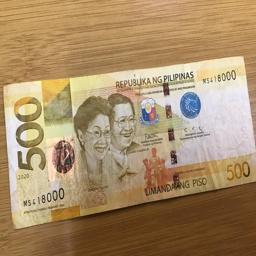
Label: 500_Front